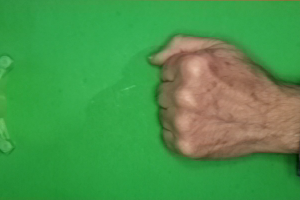
Label: rock